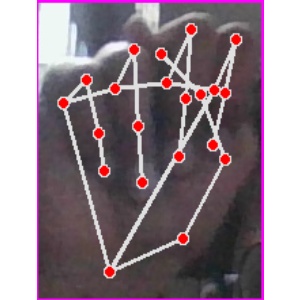
अक्षर: न